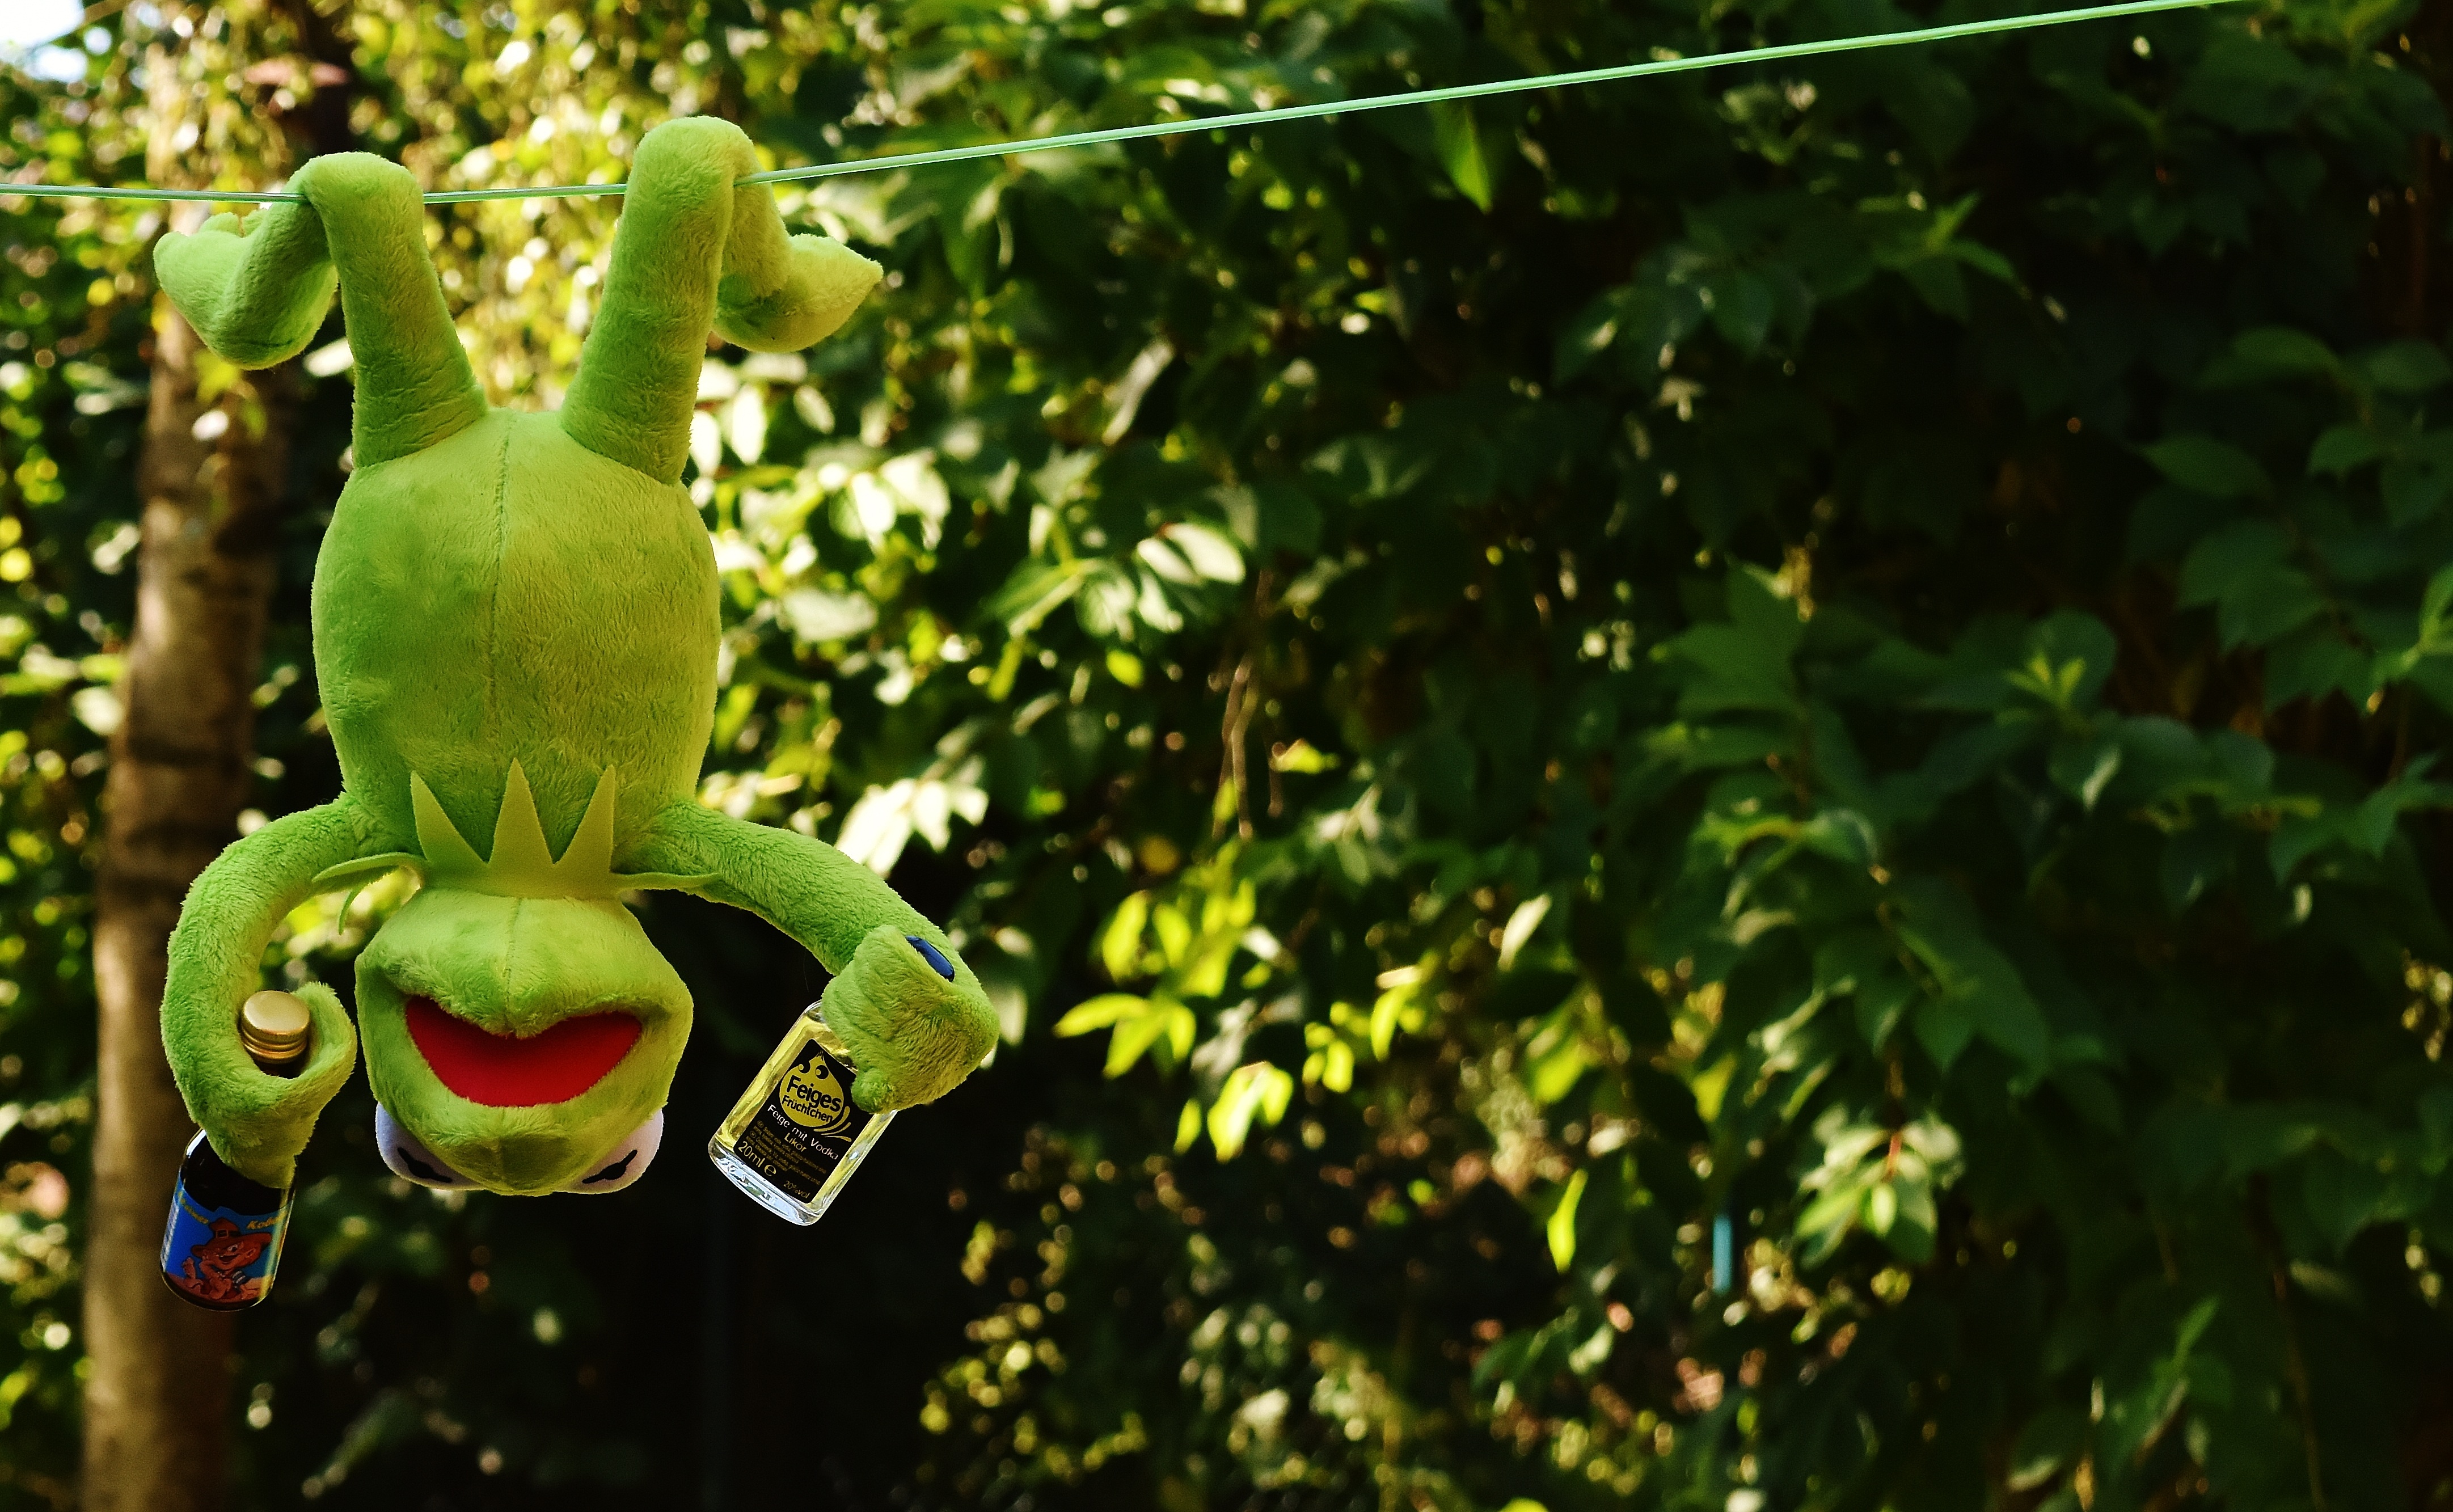
tree, forest, plant, sweet, leaf, flower, animal, cute, green, jungle, produce, drink, botany, rest, frog, garden, flora, alcohol, fig, sit, fun, bottles, rainforest, drunk, toys, funny, are, plush, stuffed animal, kermit, frogs, soft toy, hang out